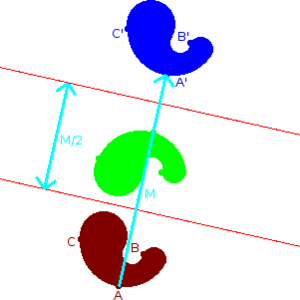
En géométrie, une translation est une transformation géométrique qui correspond à l'idée intuitive de « glissement » d'un objet, sans rotation, retournement ni déformation de cet objet.
En mathématiques, une réflexion ou symétrie axiale du plan euclidien est une symétrie orthogonale par rapport à une droite. Elle constitue alors une symétrie axiale orthogonale.